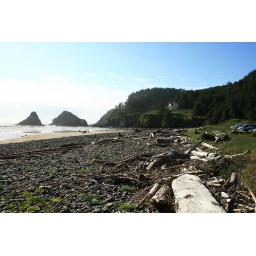
The beach beneath Heceta Head Lighthouse on the Oregon coast